Alex Ribeiro

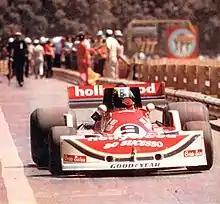
Ribeiro in the 1977 Argentine Grand Prix

After solid graduation from the lower formulae (he placed fifth in the 1976 European Formula Two season), Ribeiro paid for his drive in the March Formula One team for the season (his main sponsors were Caixa Econômica Federal and Souza Cruz).